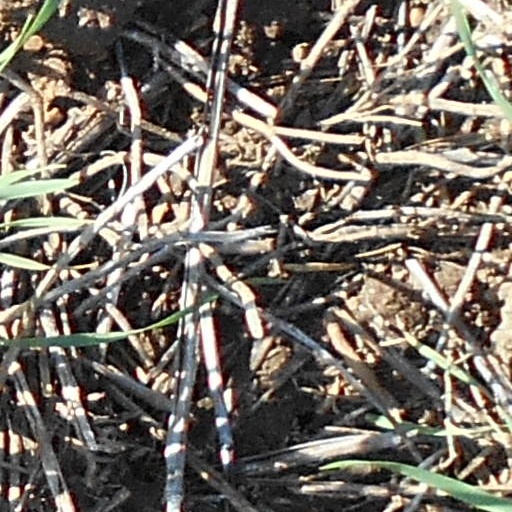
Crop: wheat